Marine primary production

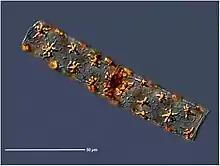

Altogether, about 45 percent of the primary production in the oceans is contributed by diatoms.